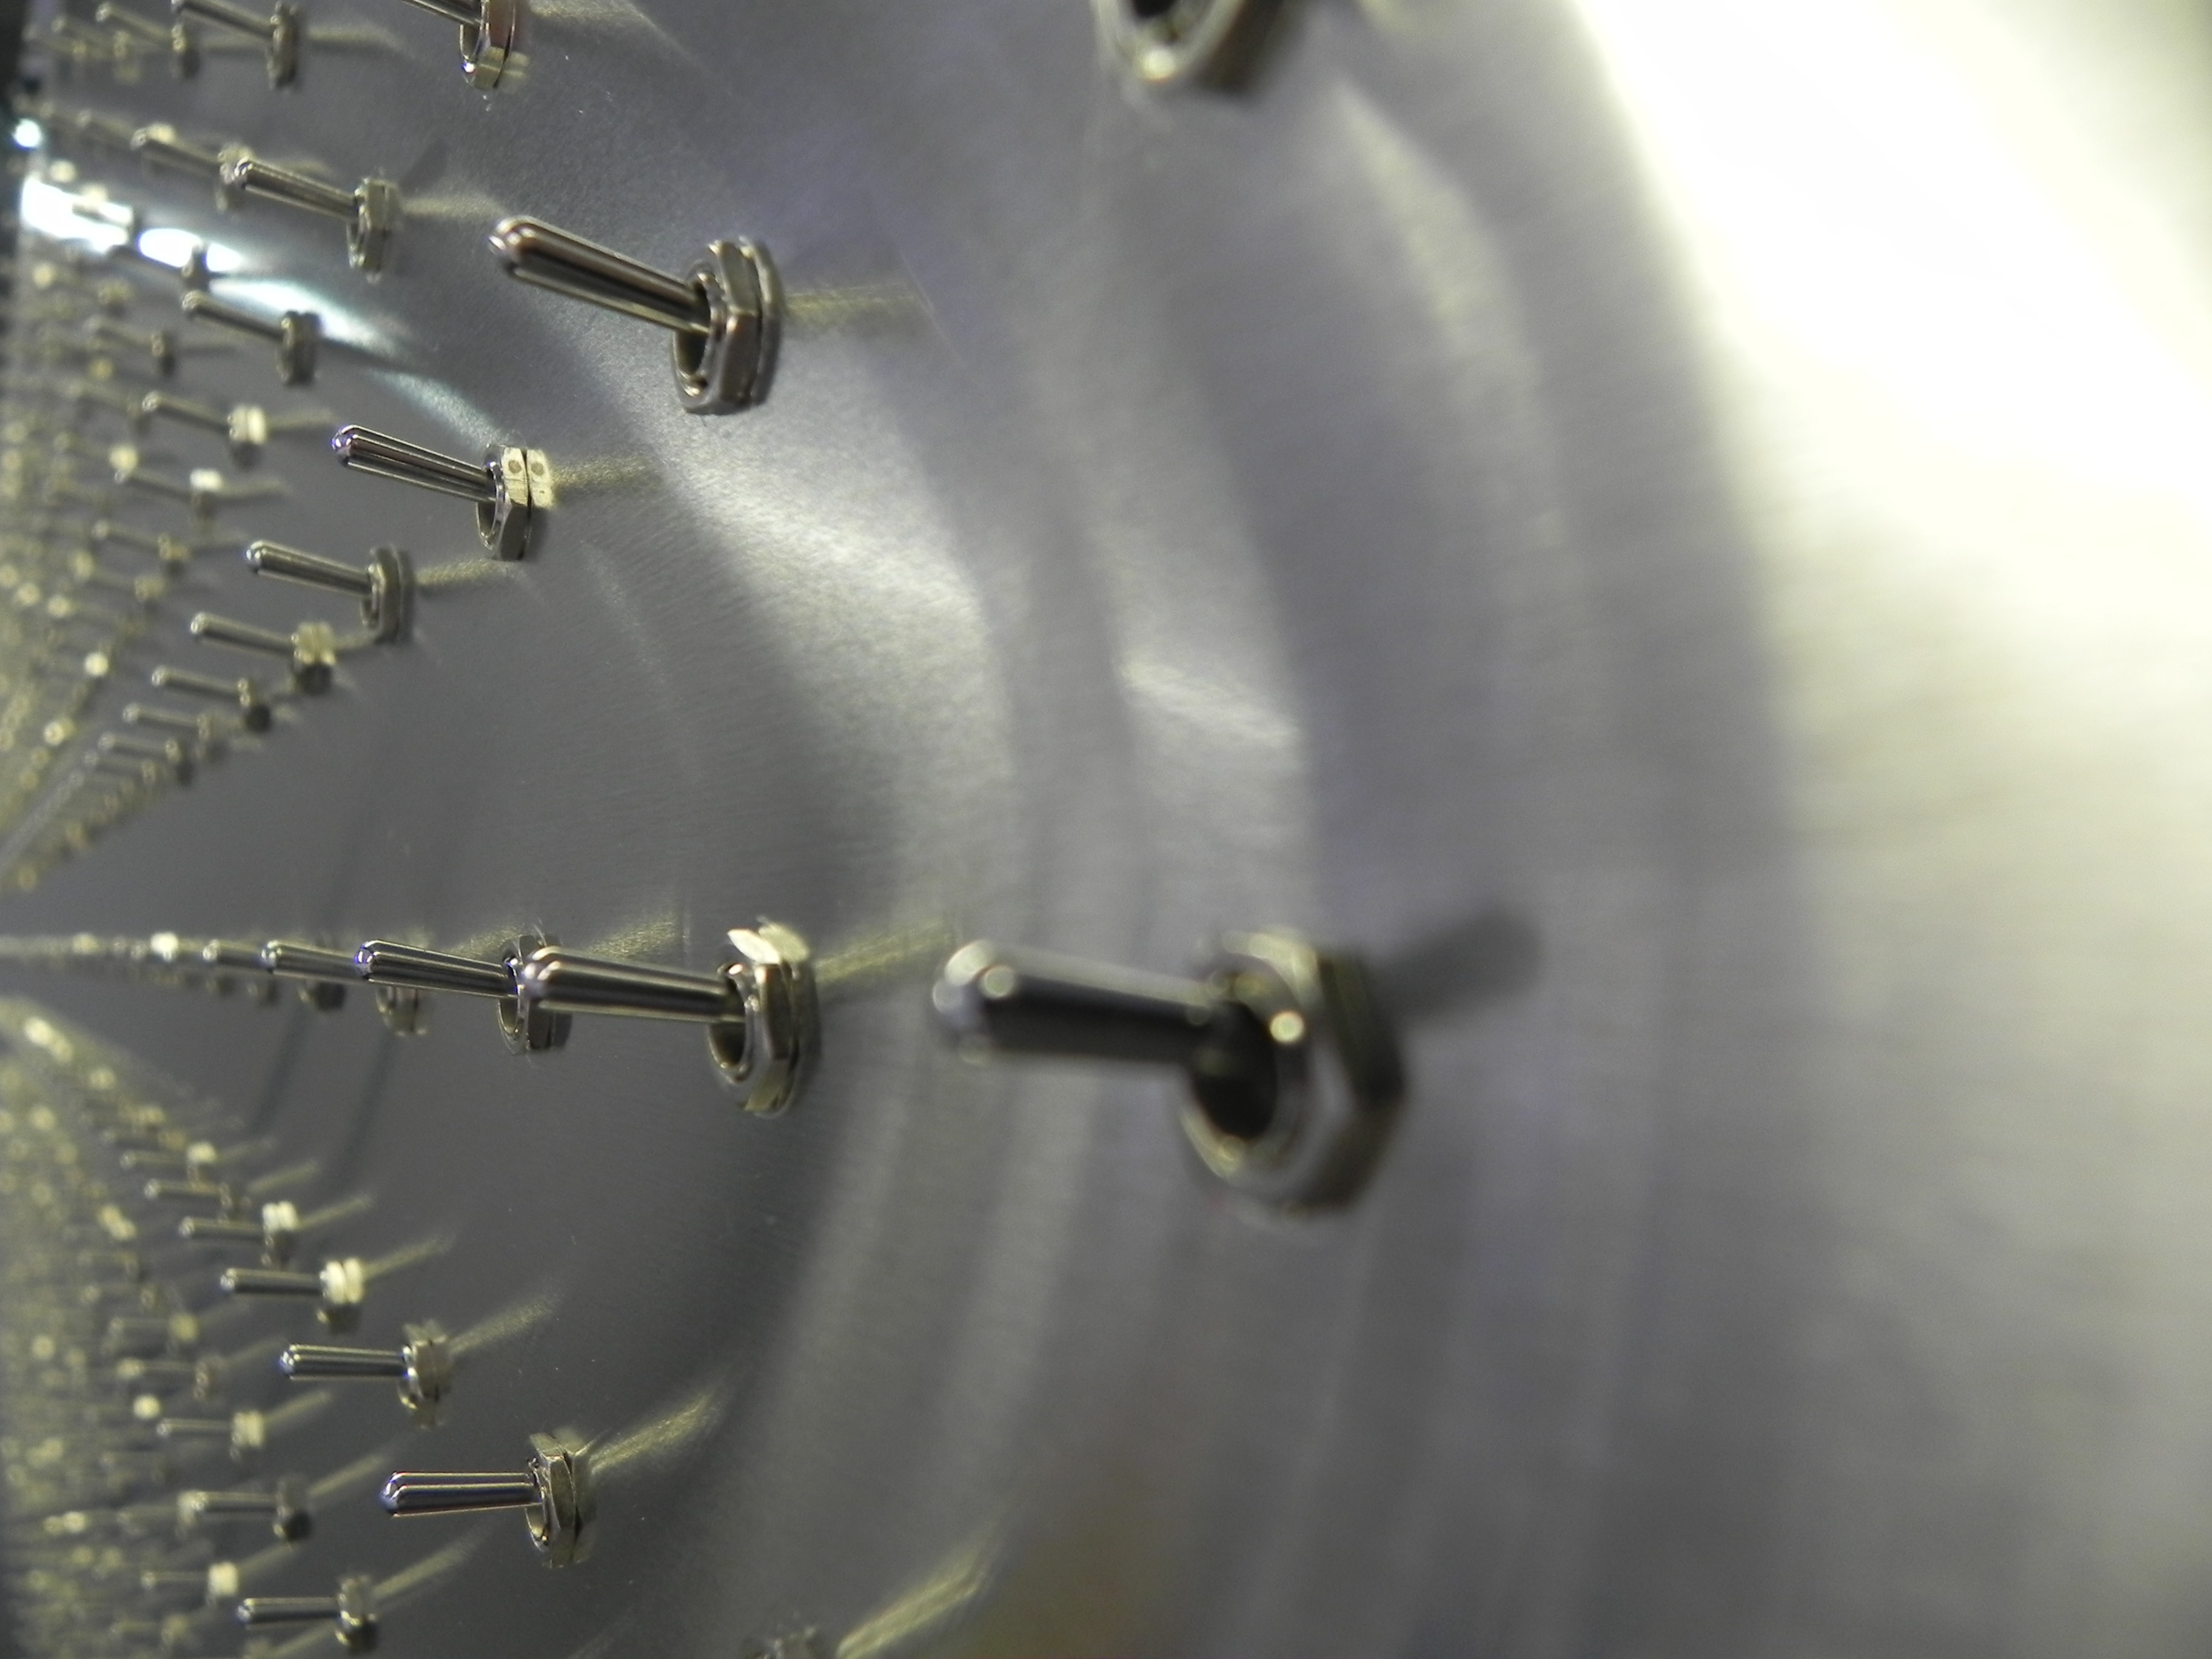
equipment, switch, close up, tools, test, panel, macro photography, switches, aircraft engine